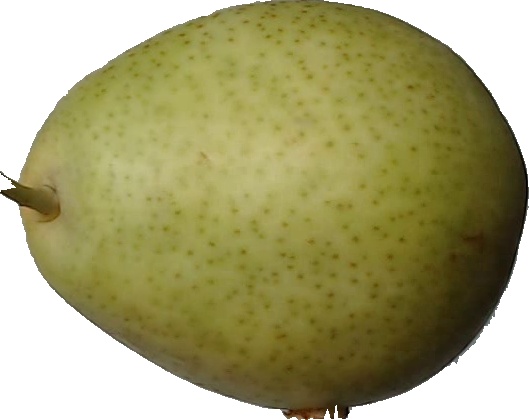
Label: pear_1